Abdul Rahman al-Mahdi

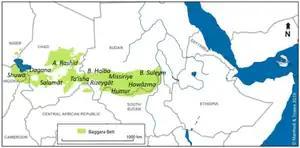
Area from Nigeria to Sudan occupied by the Baggara, many of whom were supporters of the Mahdi

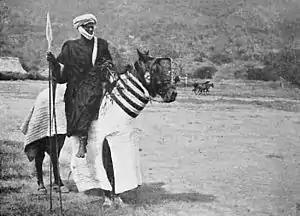
Baggara horseman in Chad (pre-1918)

In 1919 Sayyid Abd al-Rahman al-Mahdi was among a delegation of Sudanese notables who went to London to congratulate King George V of the United Kingdom on the British victory in the war. In a dramatic gesture of loyalty, Abd al-Rahman presented the Mahdi's sword to the King. The delegation was led by Sayyid Ali al-Mirghani, the leader of the Khatmiyya movement, who was later to clash with Abd al-Rahman over several issues.